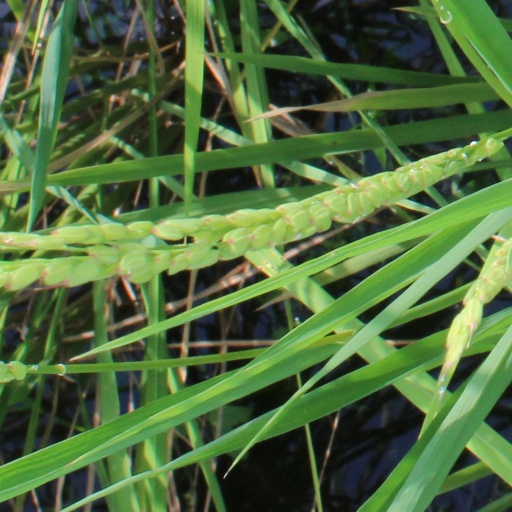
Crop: rice